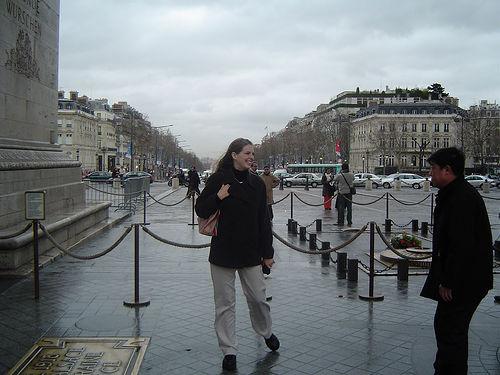
Weather: rain or strom